Çağla Büyükakçay

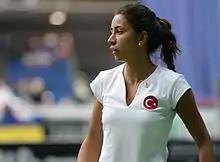
Büyükakçay at the 2015 Fed Cup

Büyükakçay played her first tournament of the year in Shenzhen, where she came through qualifying to make the main draw. She defeated Lara Arruabarrena in the first round. However, in the second round, she was defeated by former world No. 2, Vera Zvonareva, in straight sets. Büyükakçay made her way to Australia, where she competed to qualify for the main draw for the Australian Open. She defeated Nigina Abduraimova and Viktorija Golubic, but then lost to Tatjana Maria in the final round of qualifying, in straight sets.